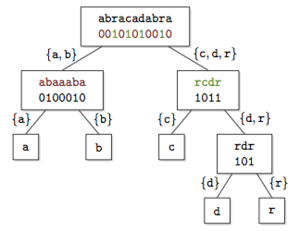
Un arbre d'ondelettes est une structure de données qui contient des données compressées dans une représentation presque optimale, appelée succincte. Cette structure étend les opérations de parcours et de sélection définies sur les vecteurs de bits compressés à des alphabets quelconques.